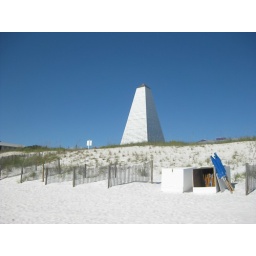
Seaside, Florida--frequently voted the best beach in the world with its super-soft white quartz sand.